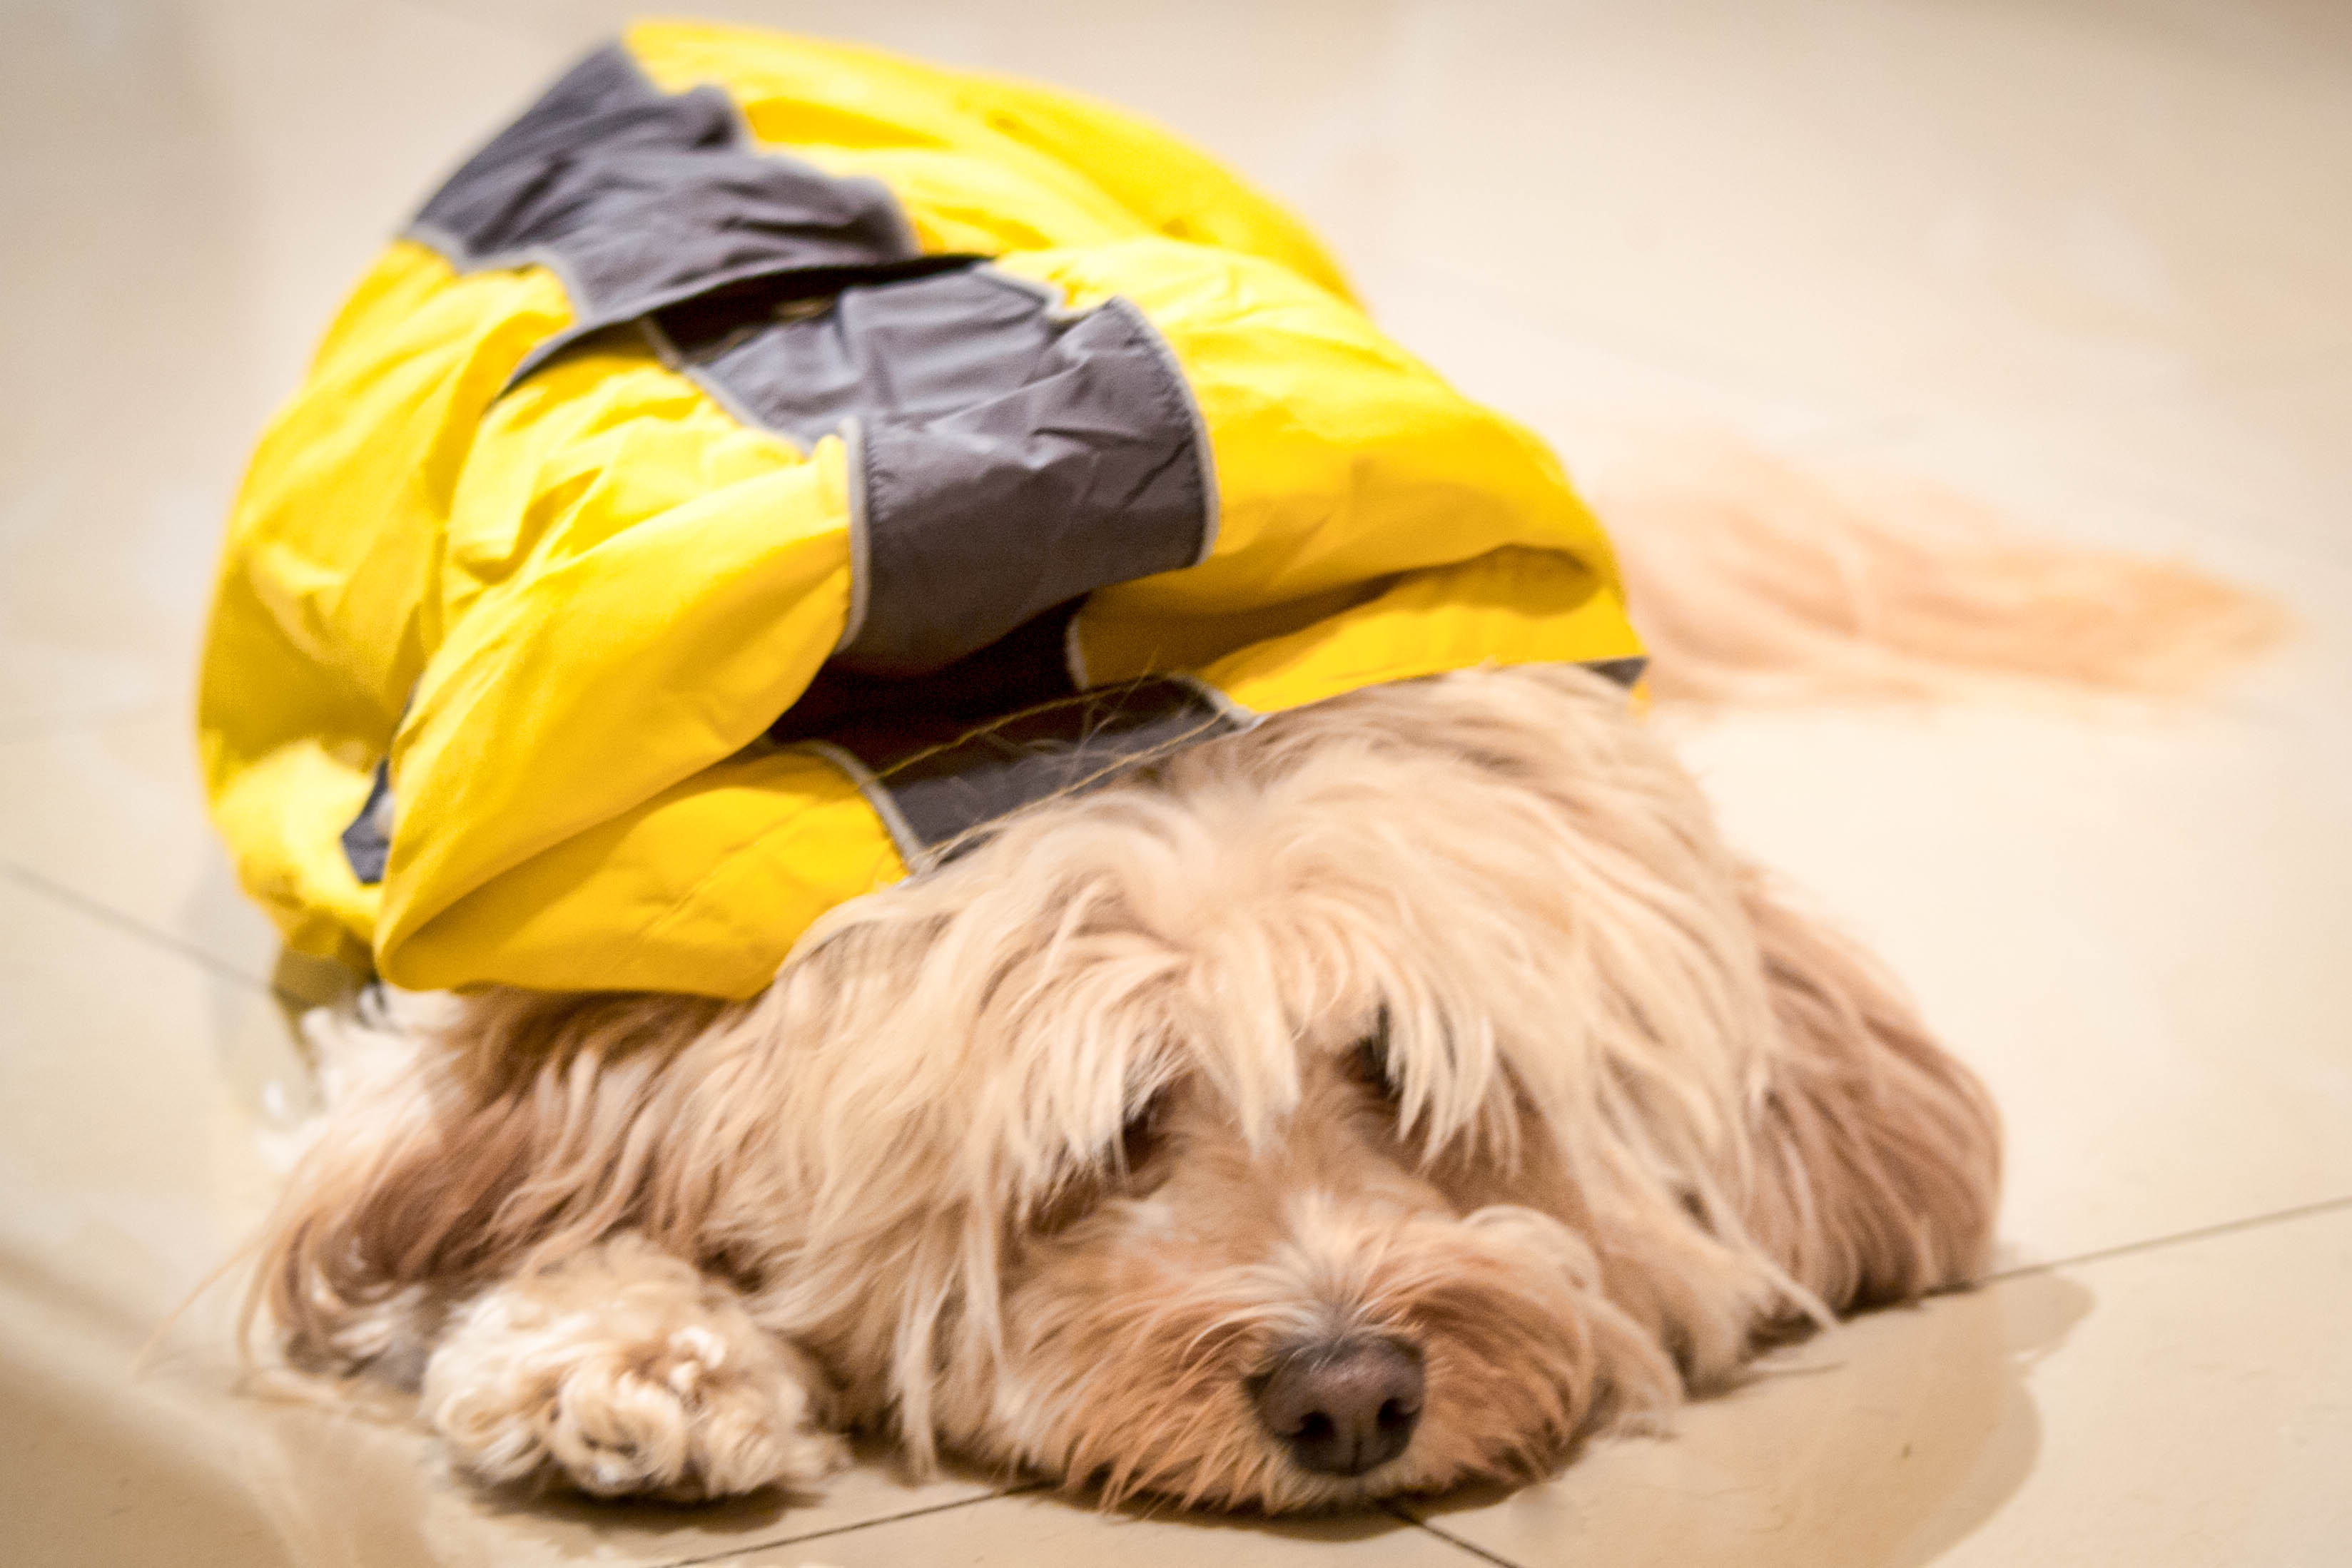
puppy, dog, cute, product, adorable, cavoodle, cavapoo, cockapoo, dog like mammal, dog crossbreeds